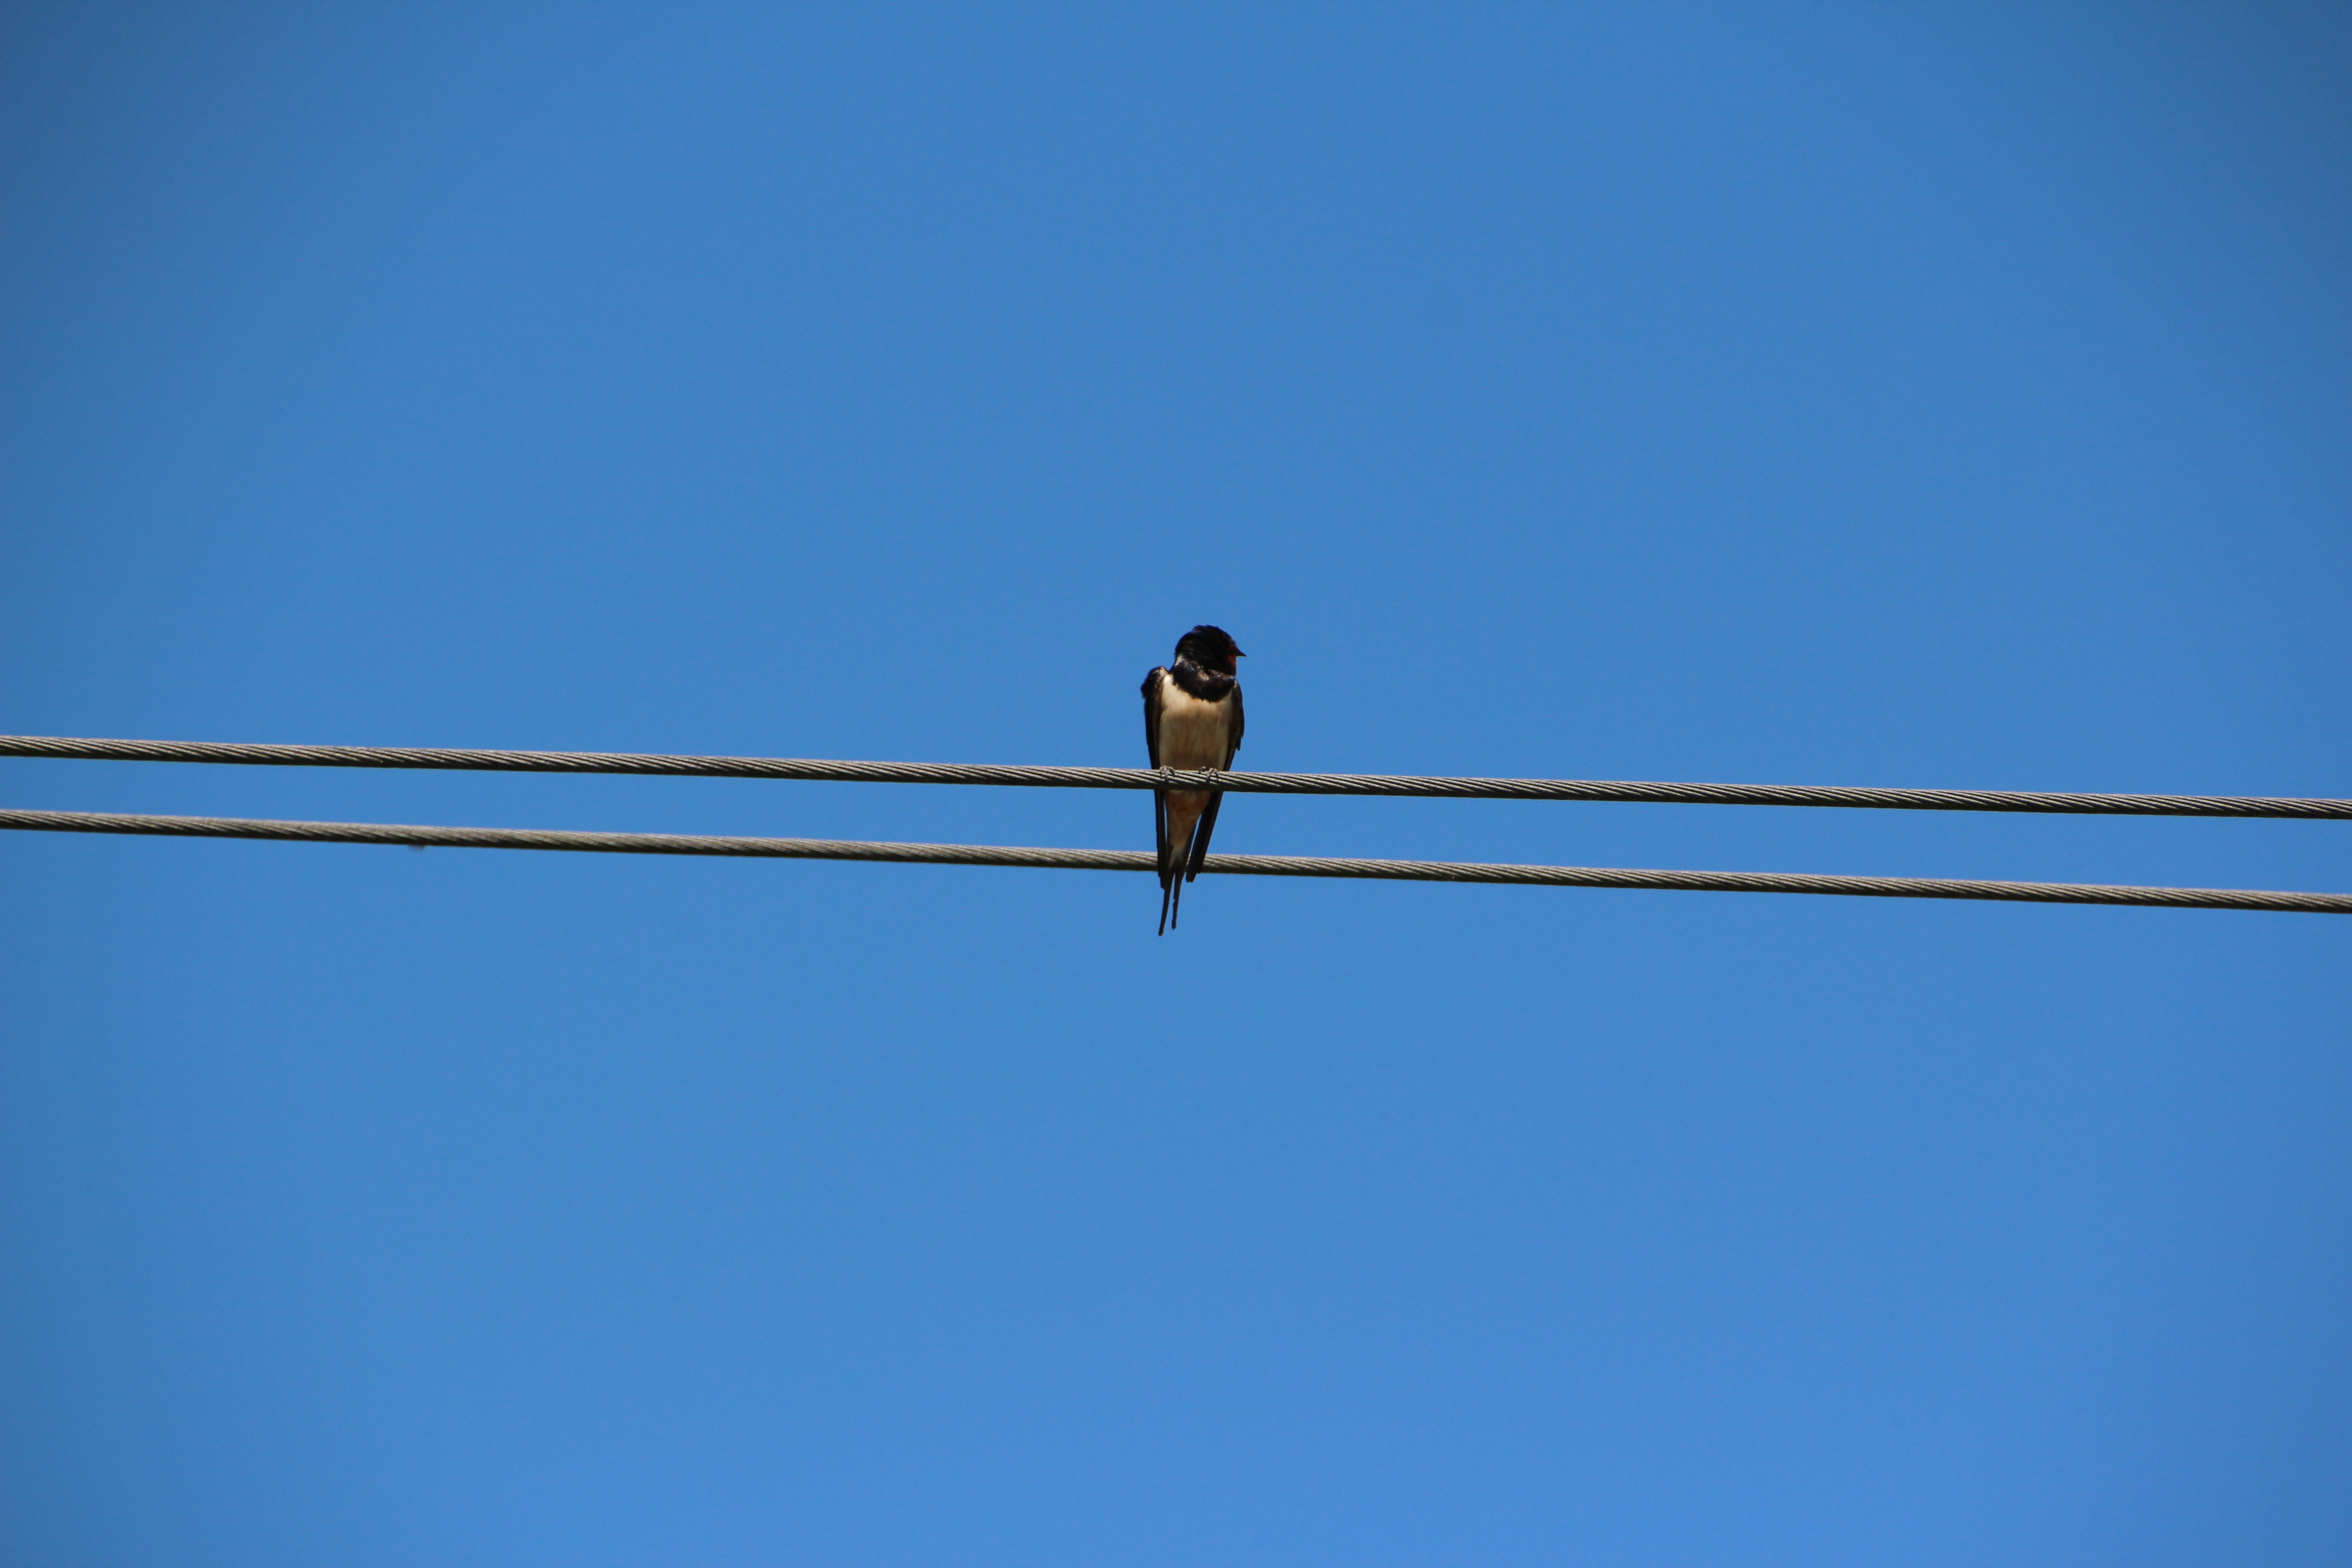
nature, bird, wing, sky, line, spring, mast, blue, street light, lighting, sit, lines, barn swallow, schwalbe, atmosphere of earth, perching bird